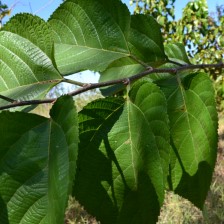
Variety: TaiwanStraberry